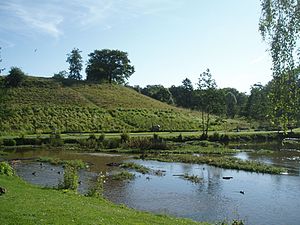
Ørkild Slot
En del af borgbanken ved Ørkild Slot som den ser ud i dag.
Ørkildborgen i Svendborg set fra Syd
Ørkild Slot eller Ørkilde er et tidligere middelalderligt slot og nuværende voldsted i Svendborg på Fyn. Det er blandt de store voldsteder fra middelalderen, og blandt landets største voldsteder.